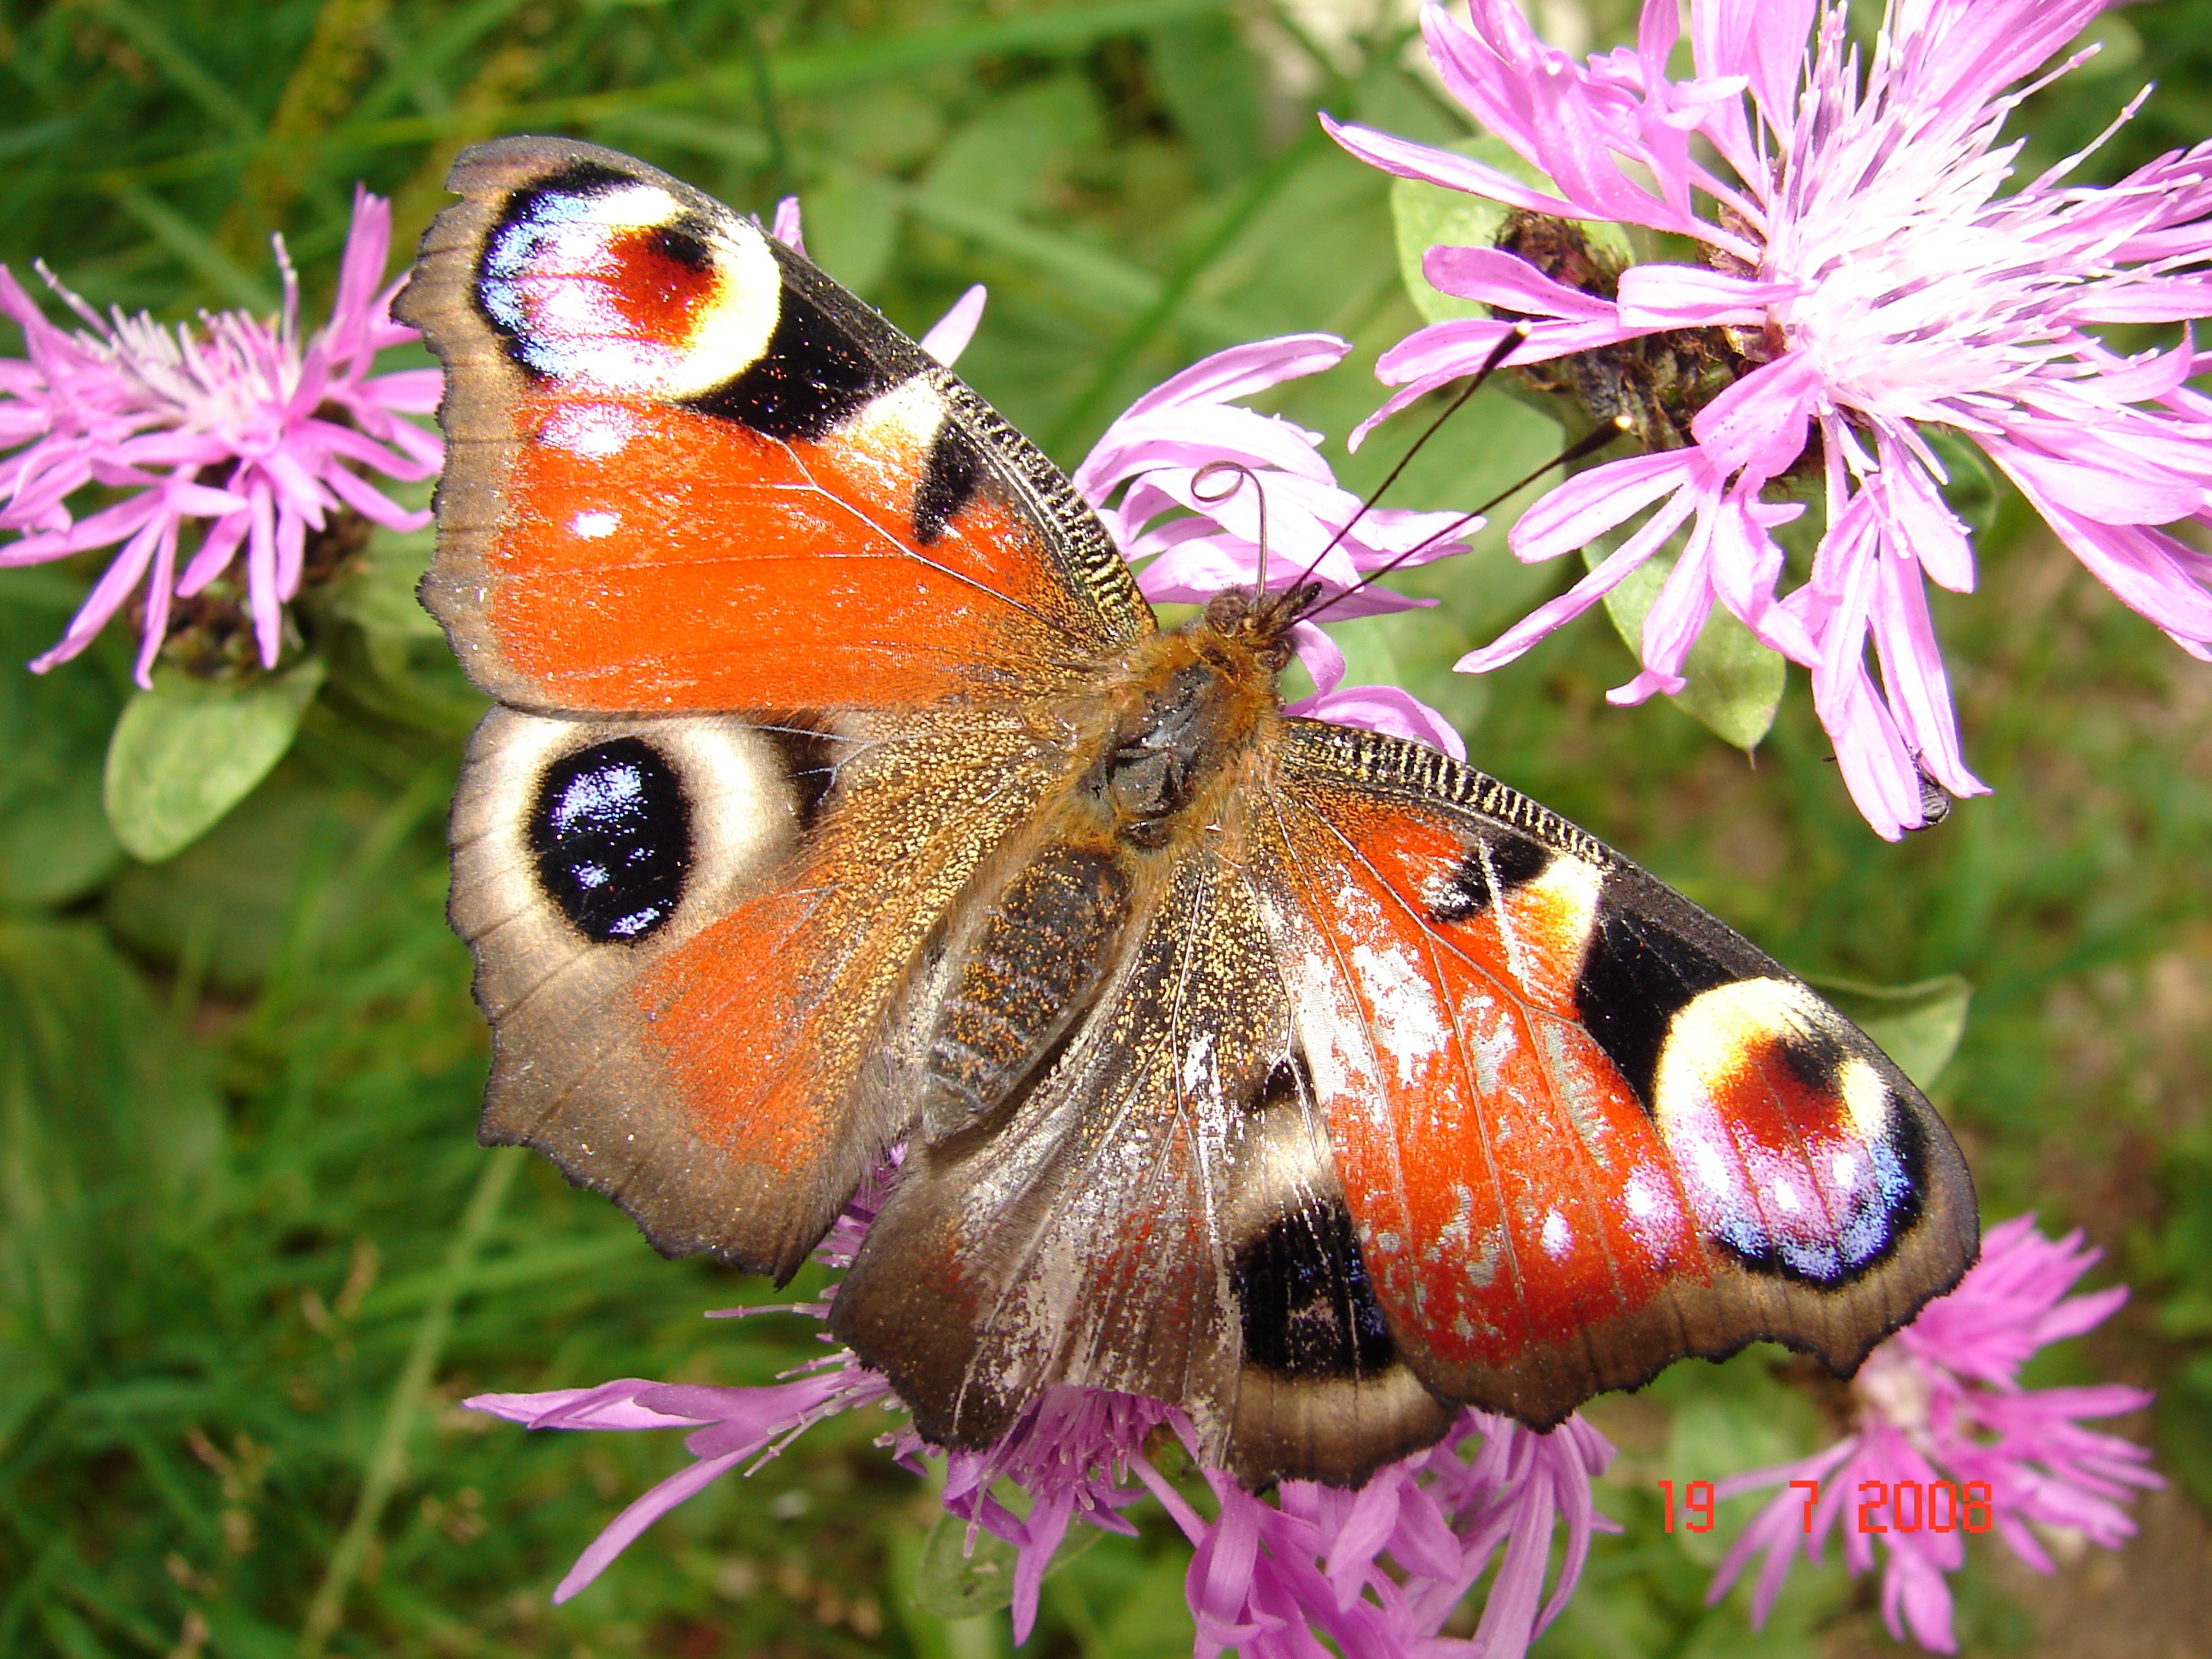
nature, flower, wildlife, insect, butterfly, fauna, invertebrate, flowers, close up, monarch butterfly, nectar, macro photography, arthropod, pollinator, moths and butterflies